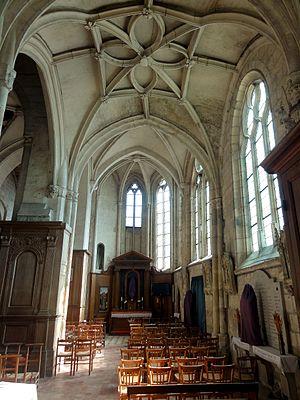
Collatéral sud, vue vers l'est.
L'église Saint-Georges est une église catholique paroissiale située à Belloy-en-France dans le département français du Val-d'Oise. Une basilique dédiée à saint Georges est attestée à Belloy dès 840. Les parties les plus anciennes de l'édifice actuel sont le clocher roman, largement remanié, et le croisillon nord avec la chapelle de la Vierge. Ils sont de style gothique primitif et datent de la fin du XIIᵉ siècle. Le reste de l'église date du XIVᵉ siècle, mais seul le chœur et la chapelle Sainte-Geneviève, à l'emplacement du croisillon sud, ont été entièrement achevés à cette époque et se présentent dans un style rayonnant tardif. La nef et les collatéraux n'ont été voûtés qu'au premier tiers du XVIᵉ siècle, et en grande partie refaits, si bien que le style gothique flamboyant y domine. Ce sont les parties les plus intéressantes à l'intérieur de l'église, notamment pour les chapiteaux du XVIᵉ siècle et le dessin particulier des voûtes. Ce qui fait la célébrité de l'église Saint-Georges est toutefois le portail occidental avec son riche décor sculpté d'une grande qualité, considéré comme un chef-d'œuvre des débuts de la Renaissance au nord de Paris.